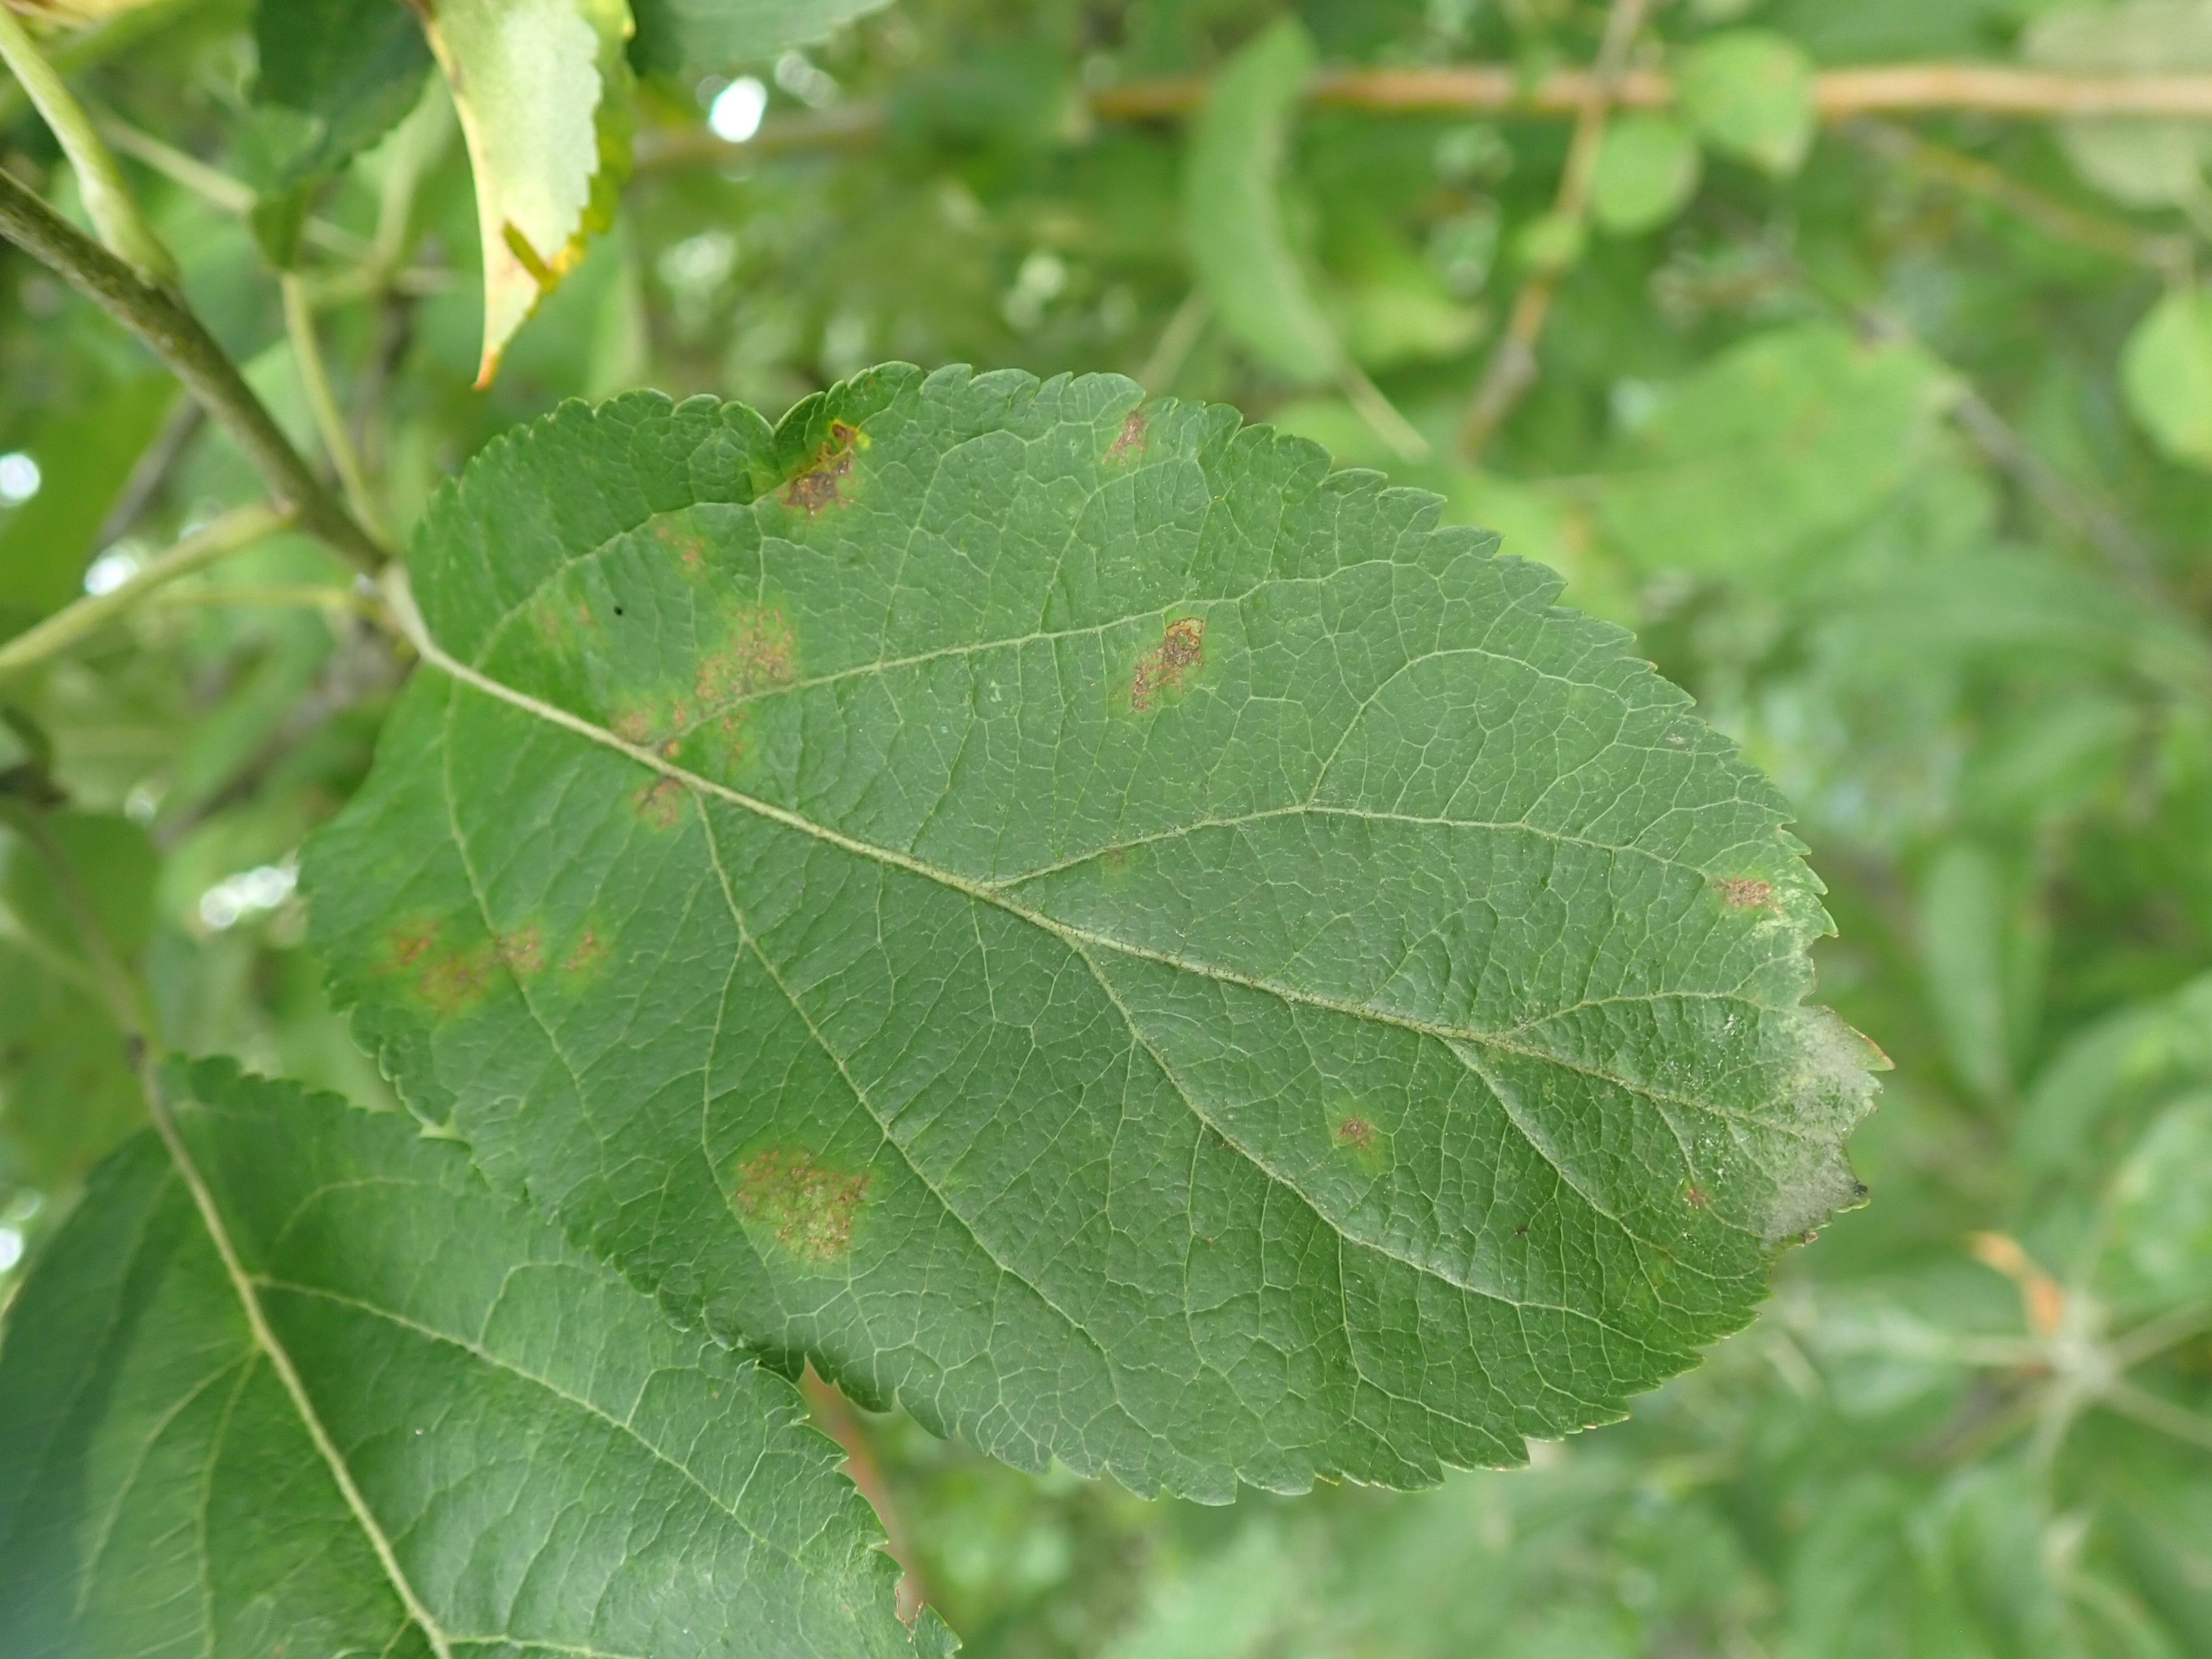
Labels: scab